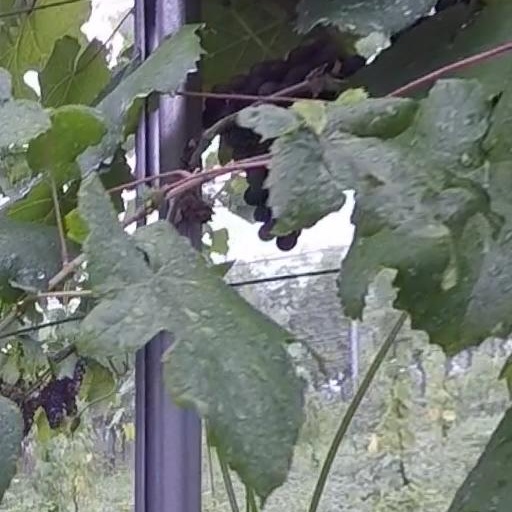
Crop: grape